Fort Alcatraz

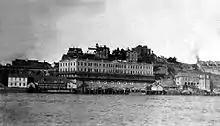
A view of the island and citadel in 1908

Alcatraz was barely affected by the 1906 San Francisco earthquake which devastated the city, and the prison population dramatically increased as prisoners were temporarily transferred to the island due to damage in the city. In 1907, Alcatraz Citadel ceased function as a military defense and became the Pacific Branch, U.S. Military Prison solely. When the original 1860s citadel collapsed in 1908, the Citadel was demolished in 1909 up to its basement over which the new prison was built by the military prisoners between 1909 and 1911 and named as "the Pacific Branch, U.S. Disciplinary Barracks for the U.S. Army," which became popular as "The Rock."